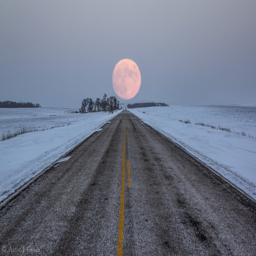
highway by person on 500px